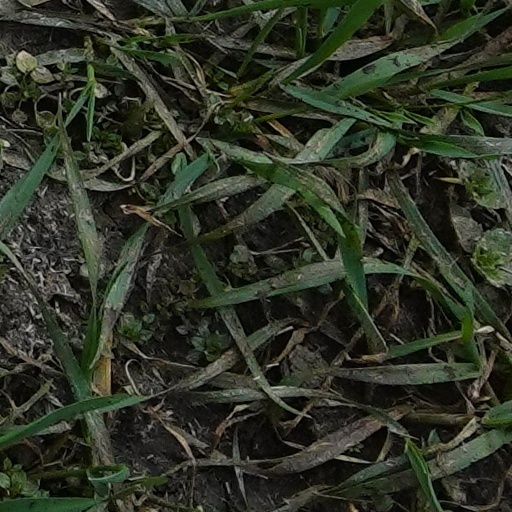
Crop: wheat